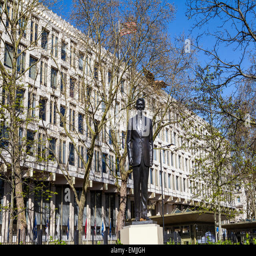
a statue of politician outside the embassy